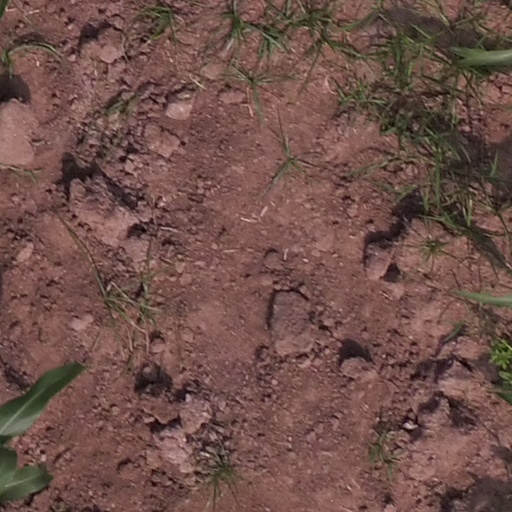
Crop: maize; corn